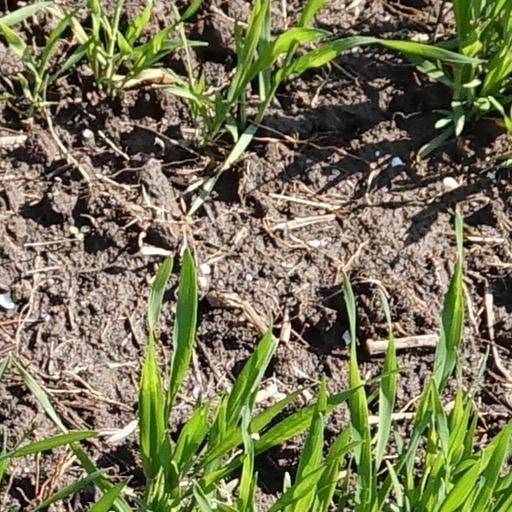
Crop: wheat